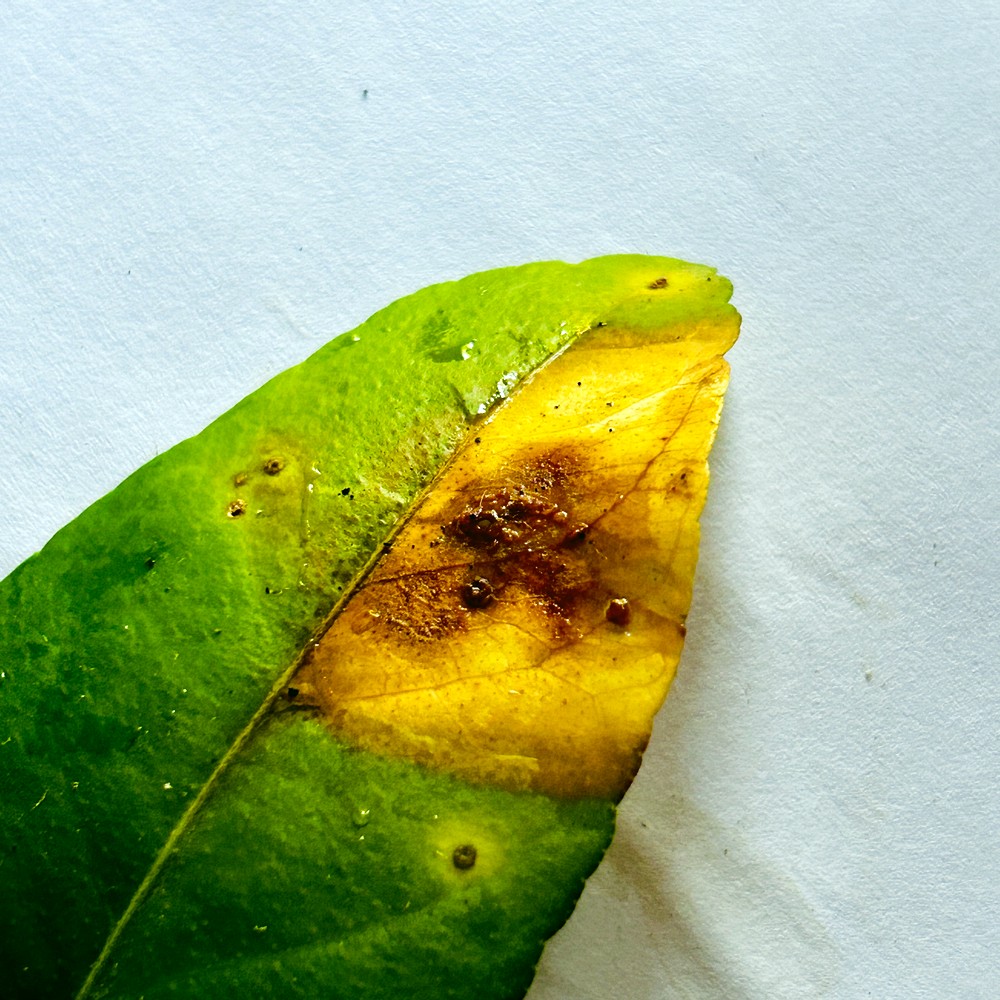
Label: Citrus Canker